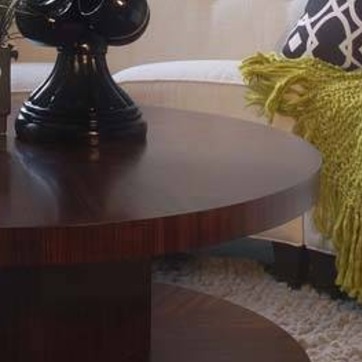
Material: wood